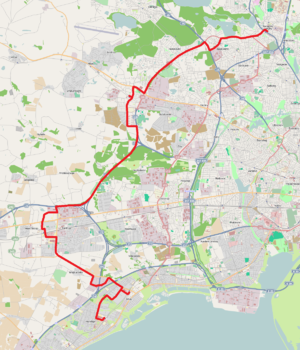
Linje 400S / Fakta
Linje 400S i marts 2016.
Linje 400S er en buslinje i Storkøbenhavn, som kører mellem Lyngby st. og Hundige st. Linjen er en del af Movias S-busnet og er udliciteret til Nobina, der driver linjen fra sit garageanlæg i Glostrup. Linjen kører på tværs gennem Københavns forstæder ad Ring 4 og betjener blandt andet Bagsværd, Ballerup og Høje Taastrup undervejs.